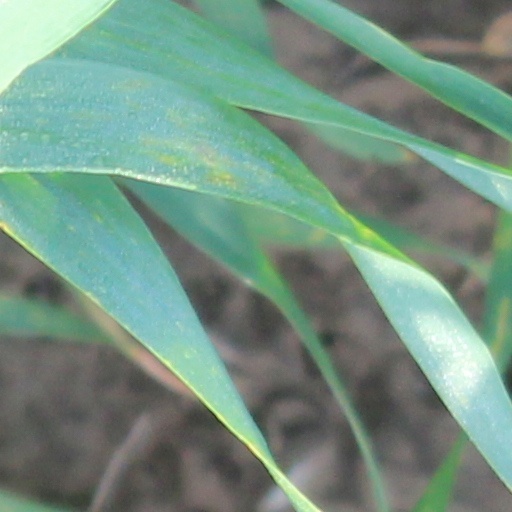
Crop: wheat